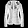
Label: Coat